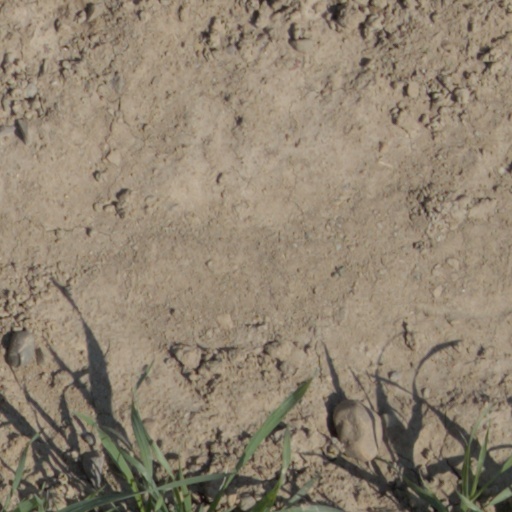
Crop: wheat